Ciro Luis Urriola

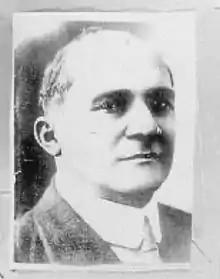

Ciro Luis Urriola Garrés (3 July 1863 – 26 June 1922) was a Panamanian politician.